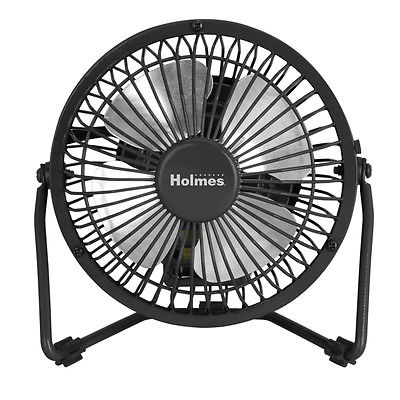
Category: fan